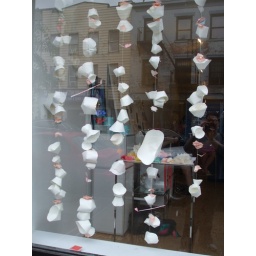
Hanging paper flower display at the Brooklyn Pop Up Wedding Shop at 303 Grand in Williamsburg. idotimestwo.blogspot.com